Les Poupées de Paris

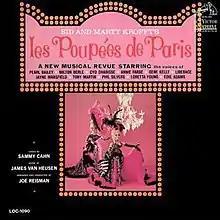
"Les Poupées de Paris" soundtrack album

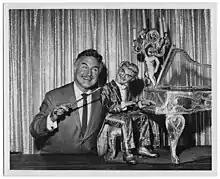
Sid Krofft with the Liberace puppet from the show

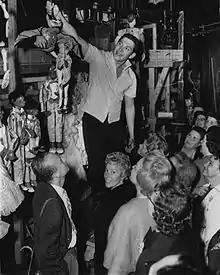
Marty Krofft displaying some of the marionettes of "Les Poupées de Paris" backstage at the 1962 Seattle World's Fair

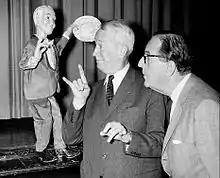
Maurice Chevalier and Stanley Holloway with the Chevalier marionette on "The Bell Telephone Hour".

Les Poupées de Paris ("The Dolls of Paris") was a musical puppet show created, produced and directed by Sid and Marty Krofft, that toured the United States throughout the 1960s.